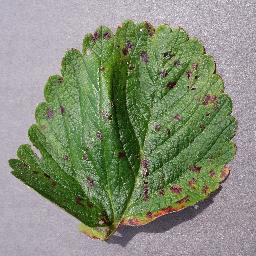
Label: Strawberry___Leaf_scorch